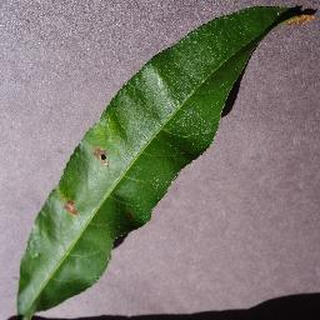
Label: peach_bacterial_spot